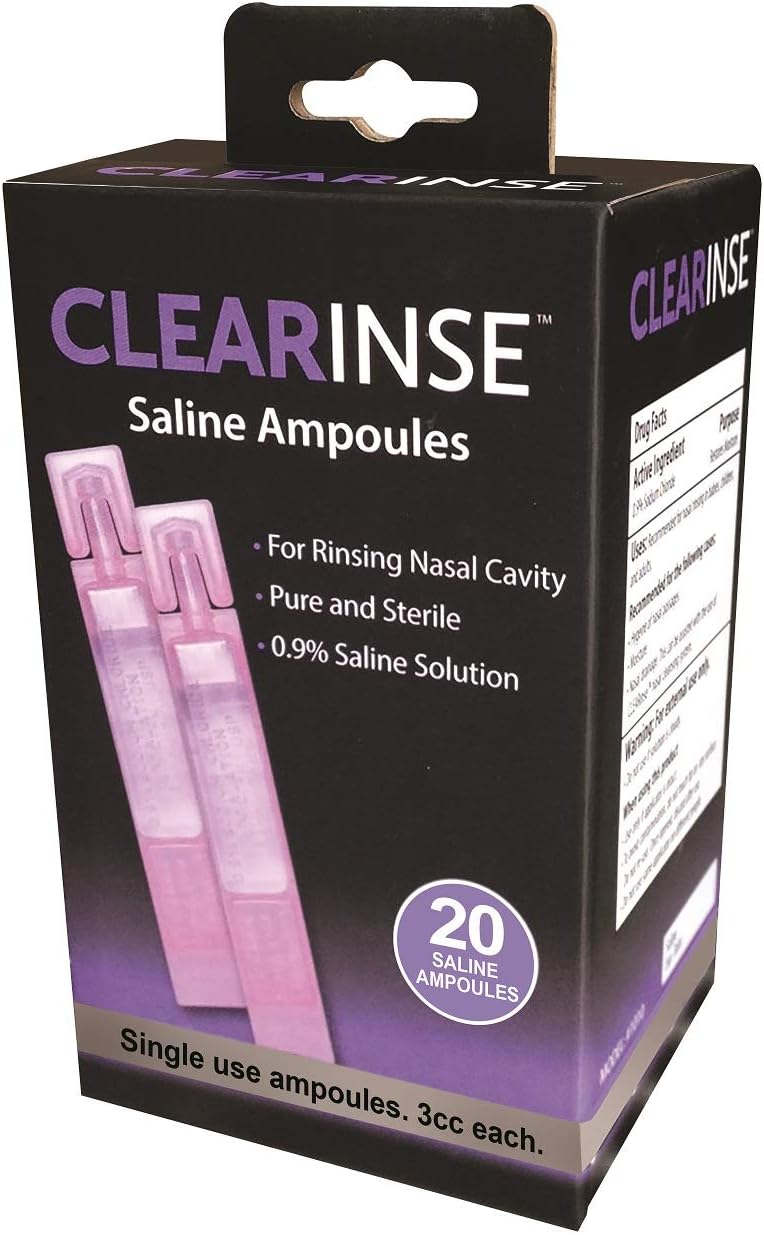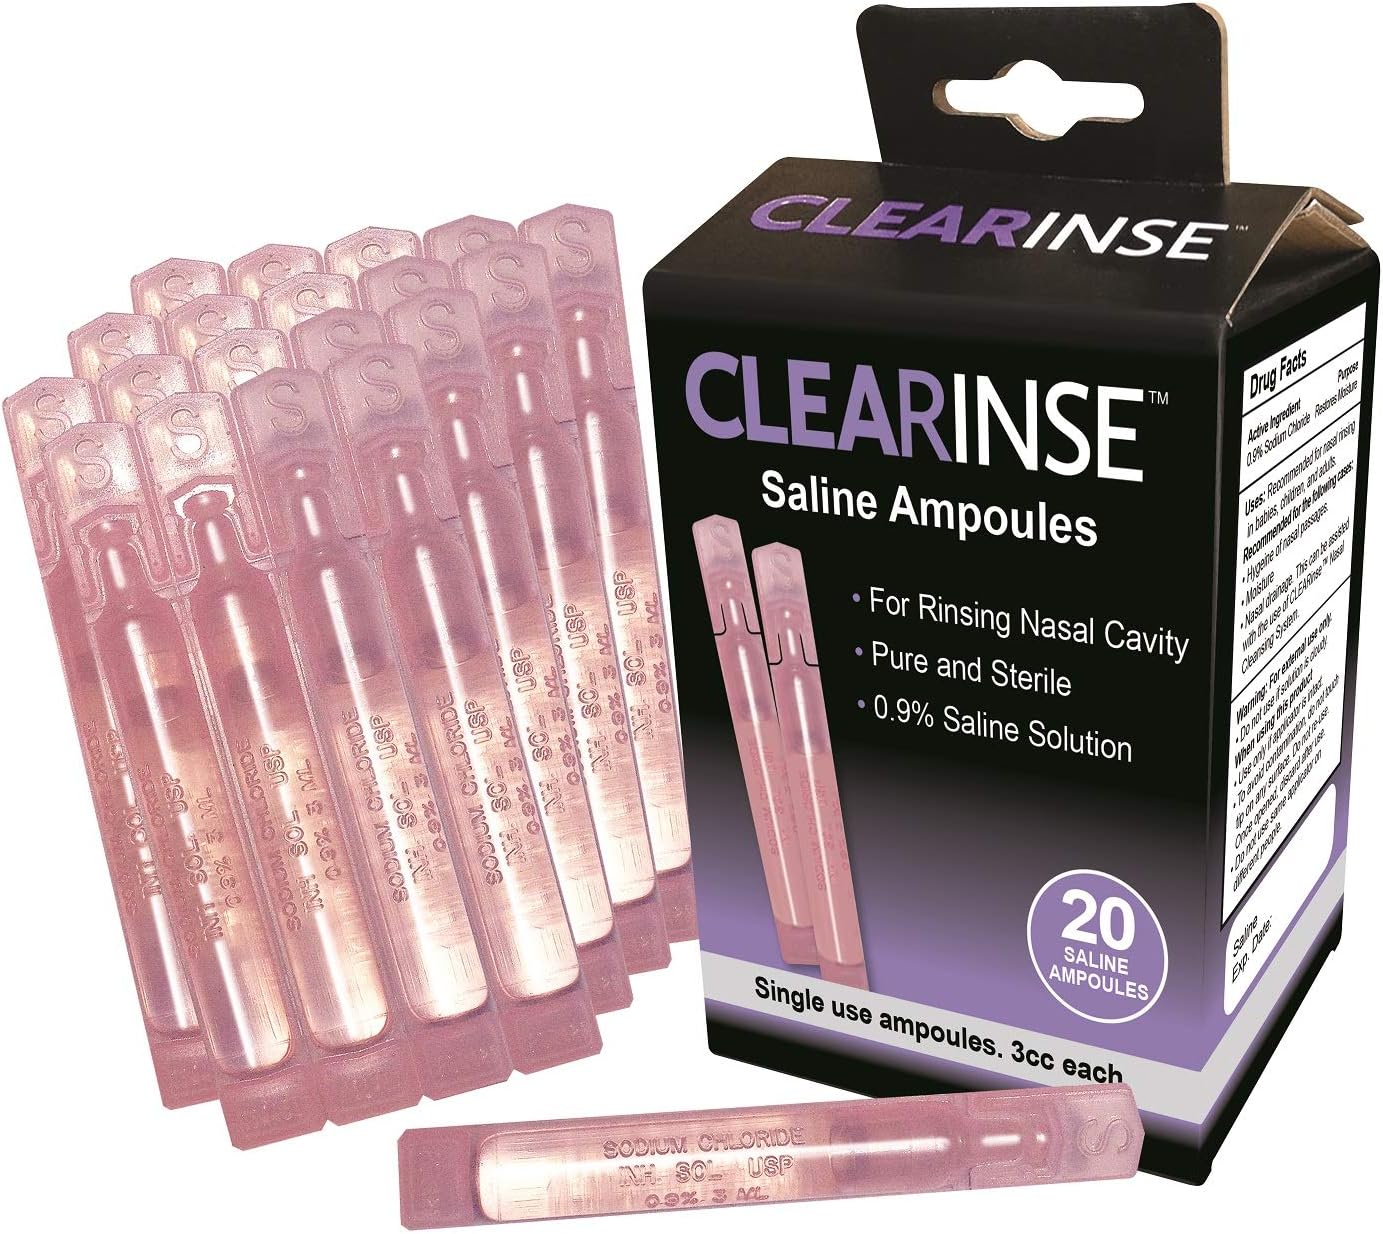
CLEARinse 3cc Saline Ampoules
Category: Health & Personal Care
Saline is in single use units to make it easy to carry and avoid waste.
Features: Restores moisture to dry nasal passages | Great substitute for eyes when eye drops are not available | 0.9% No preservative Saline Solution | Portable single use ampoules for any occasion | Easy care for nose, eyes, skin, wound care and so much more